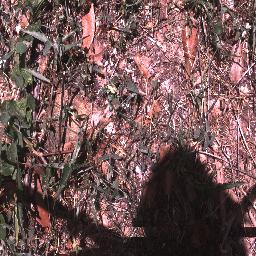
Label: negative